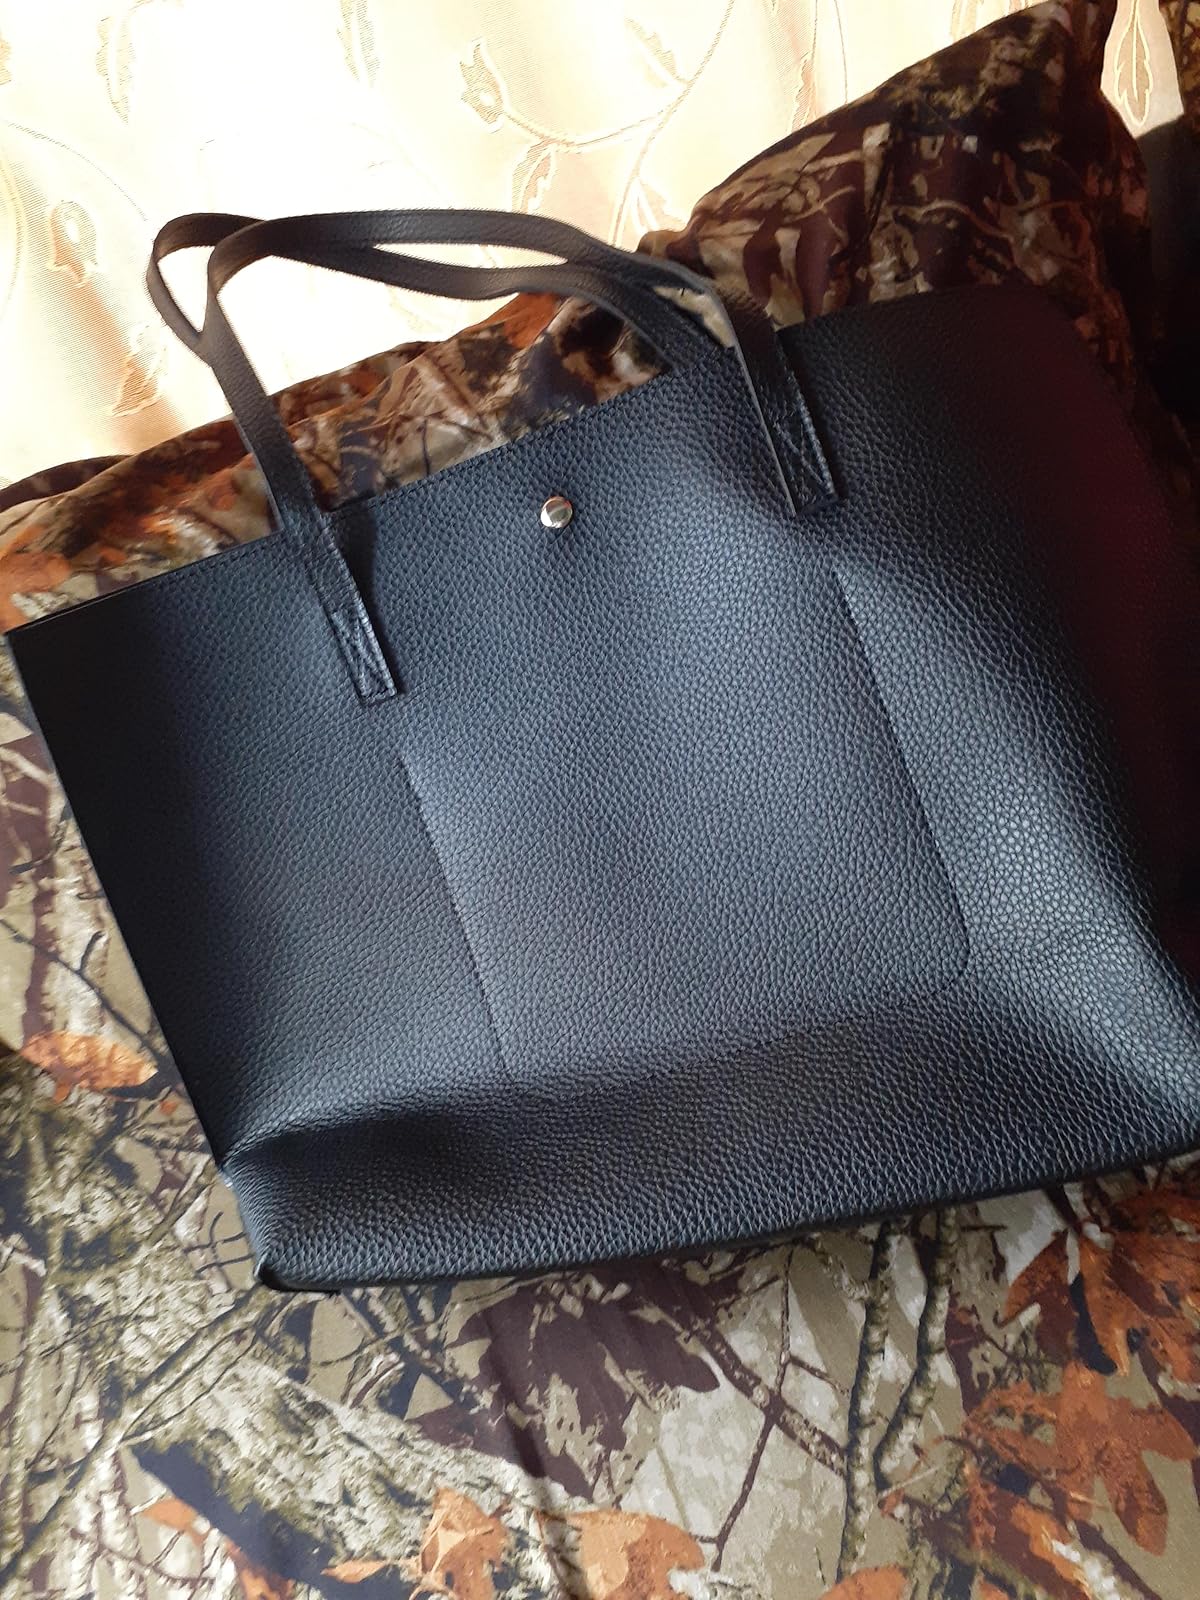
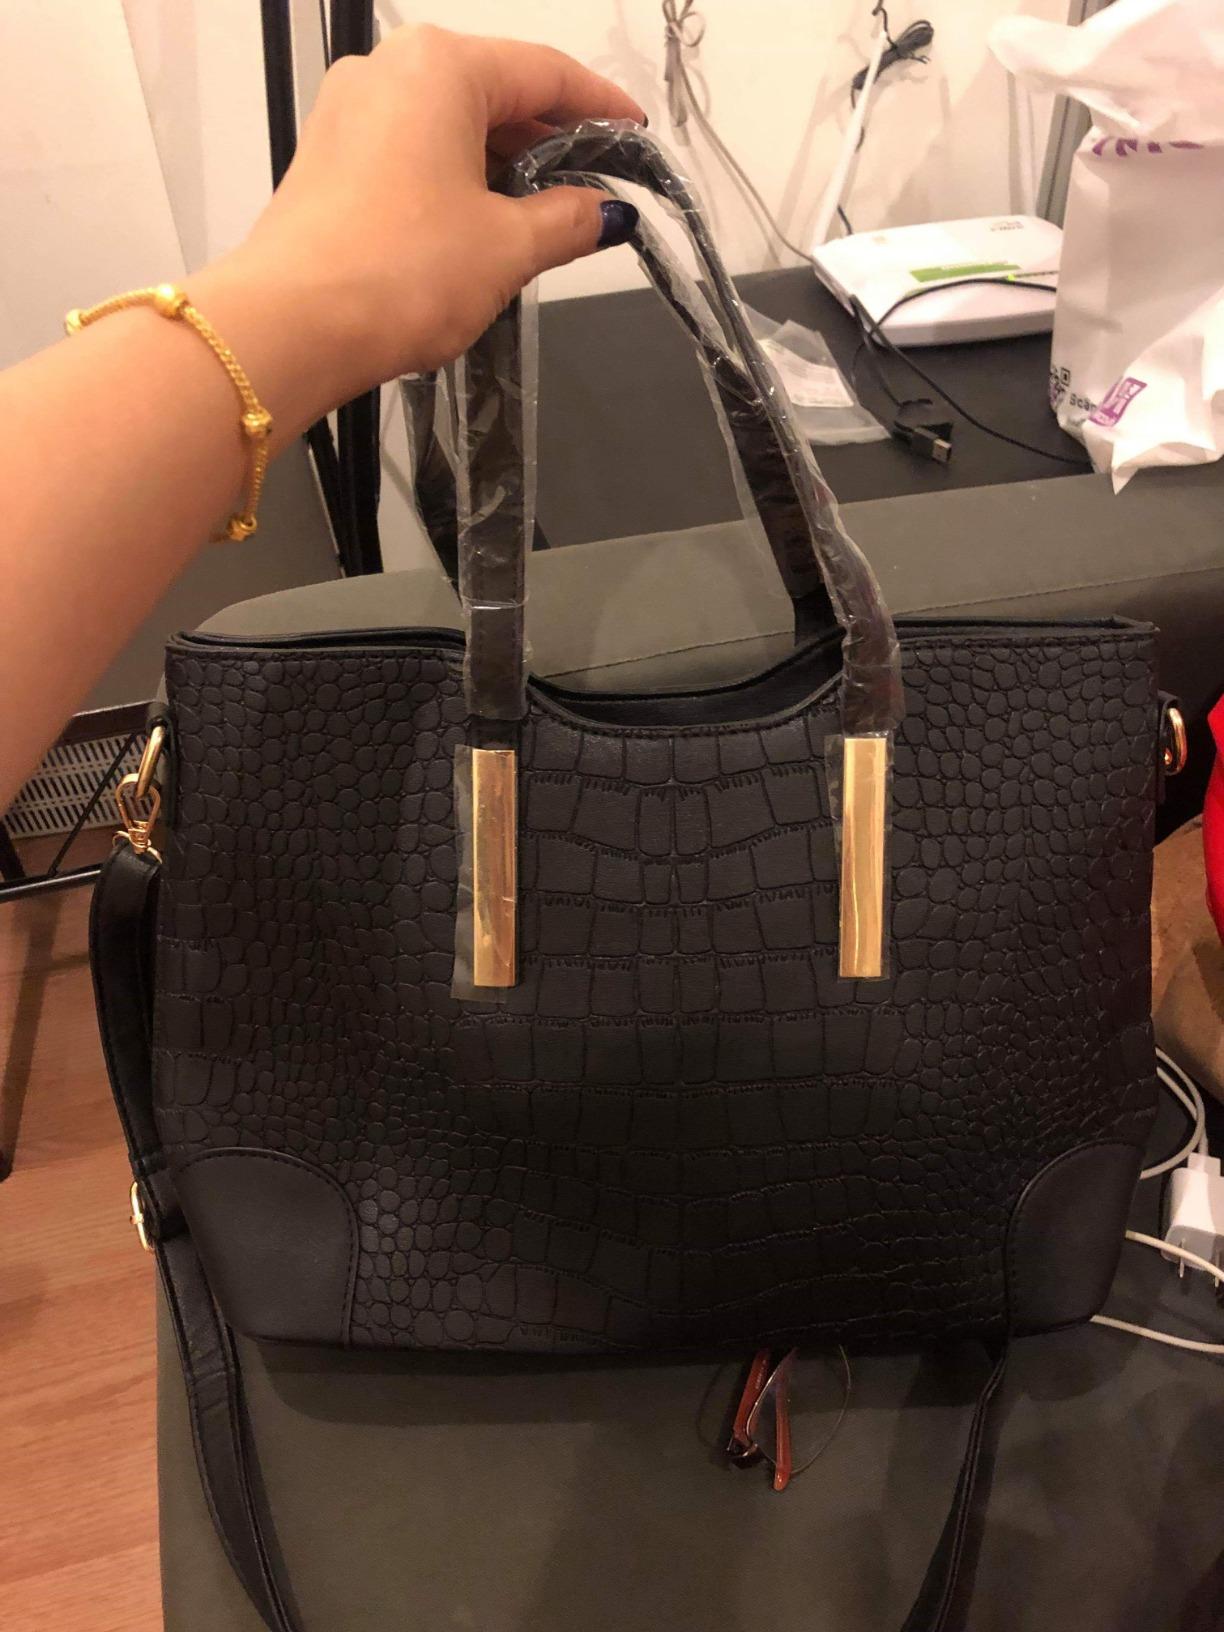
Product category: accessories_handbag
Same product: no